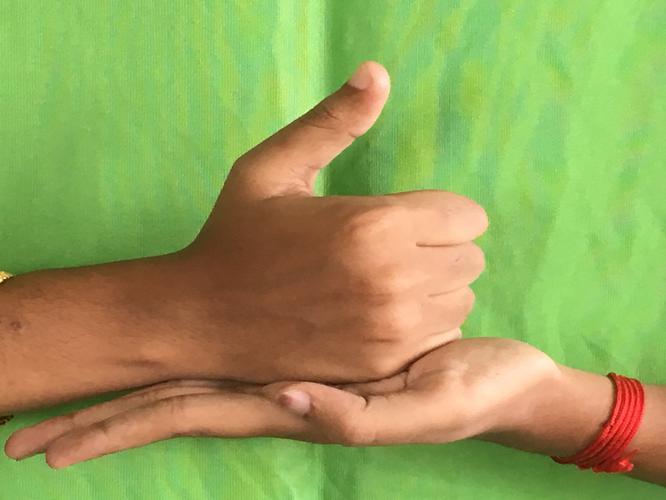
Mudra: Shivalinga
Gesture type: double_hand